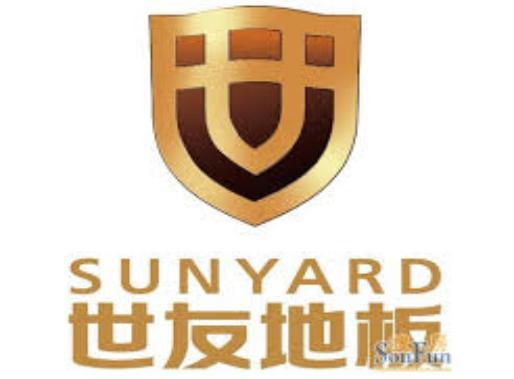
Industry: Necessities